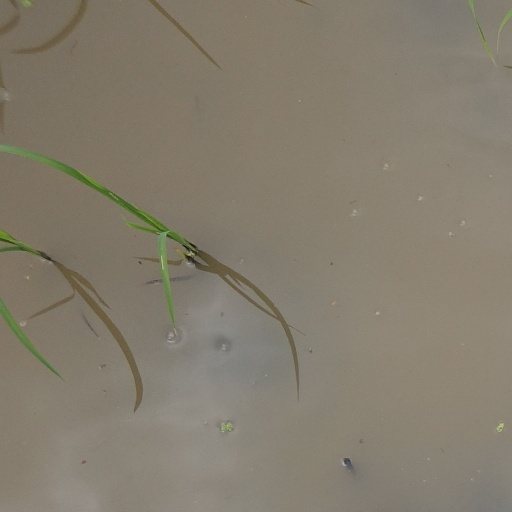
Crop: rice